Spring Garden Street Bridge

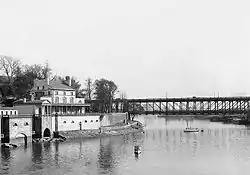
Callowhill Street Bridge (1874-75), in a circa 1901 photograph.

Five miles upstream from Fairmount, iron manufacturers Josiah White and Erksine Hazard built a wire-cable footbridge in 1816. Though a modest structure – in length with a suspended walkway wide – and a temporary one – it stood for less than a year – the Spider Bridge at Falls of Schuylkill is thought to have been the first wire-cable suspension bridge in history.